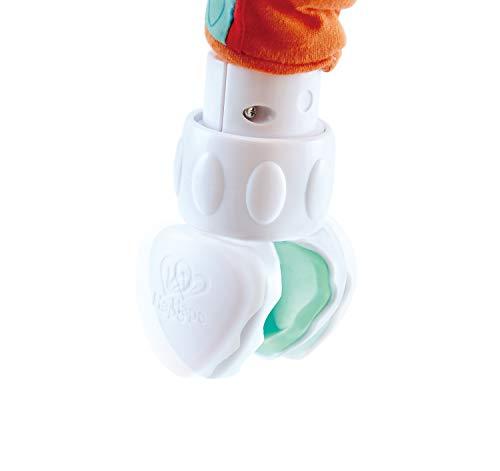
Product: Hape Garden Friends Play Arch| Infant Crib Play Set Hanging Toys, Stroller and Car Seat Pram Toy Suitable for Children 0-5 Month Old
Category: Toys & Games | Baby & Toddler Toys | Activity Play Centers
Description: AGE RECOMMENDATION: The Hape Garden Friends Play Arch is suitable for ages 0-5 months.
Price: $22.95
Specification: ProductDimensions:33.9x10.2x2.2inches|ItemWeight:9.9ounces|ShippingWeight:1.1pounds(Viewshippingratesandpolicies)|ShippingAdvisory:Thisitemmustbeshippedseparatelyfromotheritemsinyourorder.Additionalshippingchargeswillnotapply.|ASIN:B07MZQQMGF|Itemmodelnumber:E0023|Manufacturerrecommendedage:0-8years